Tim Bakker

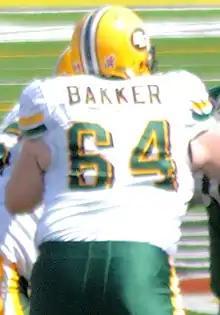
Bakker in 2007

Tim Bakker (born November 23, 1977) is a former Canadian football offensive lineman who played for the Edmonton Eskimos, BC Lions and Hamilton Tiger-Cats of the Canadian Football League. He is originally from Oakville, Ontario. He attended the University of Western Ontario, and played centre for the University's football team, the Western Mustangs. He played nine seasons in the CFL, from 2000 to 2008.